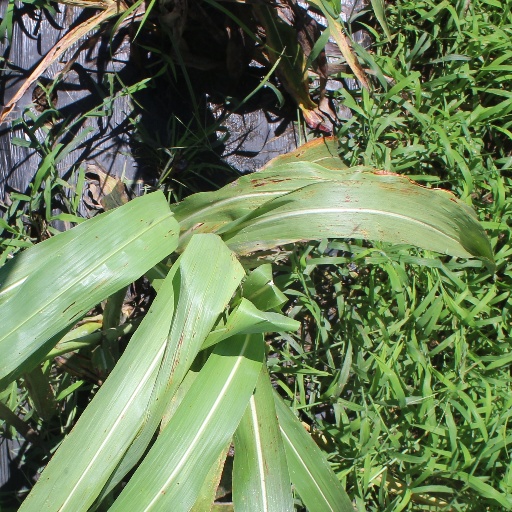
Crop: sorghum